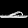
Label: Sandal